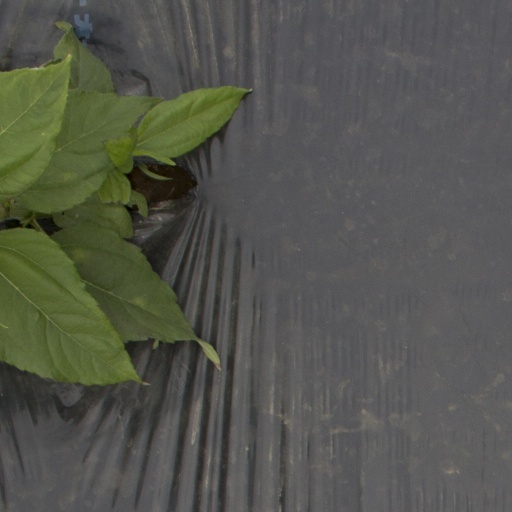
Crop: Jerusalem artichoke